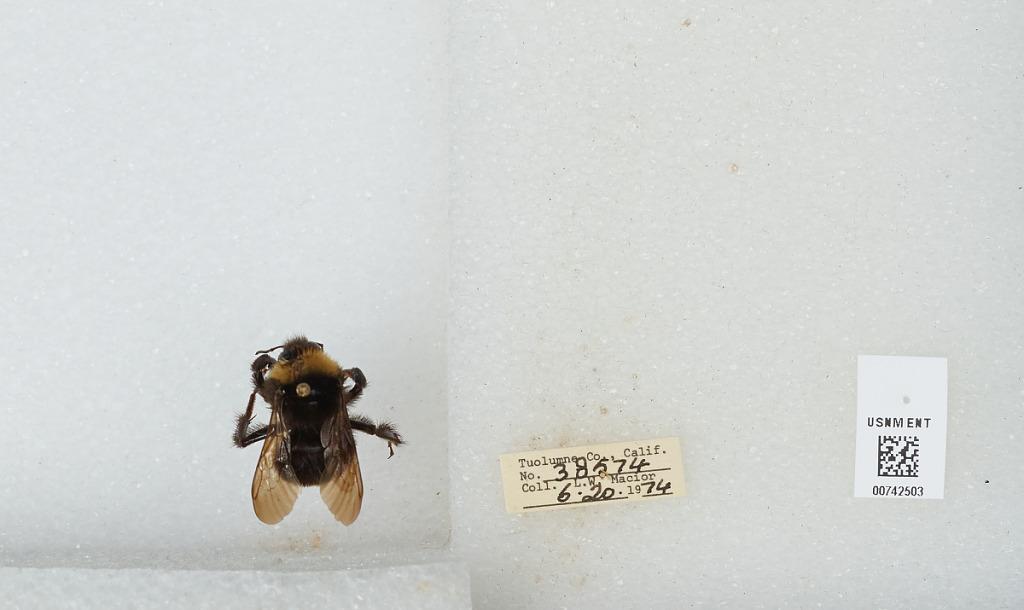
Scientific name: Bombus (Fervidobombus) californicus Smith
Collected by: L. Macior
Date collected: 1974-6-20
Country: United States
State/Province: California
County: Tuolumne
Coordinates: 38.02, -119.93